California Water Service

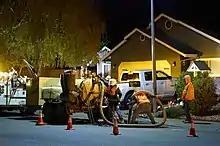
Employees of California Water Service during a nighttime repair job in West Chico

California Water Service, commonly known as Cal Water, is an American company providing drinking water and wastewater services to a number of regions within the state of California. It was founded in 1926 and is based in San Jose, California, and provides service across multiple local districts, reaching more than 484,900 customers.